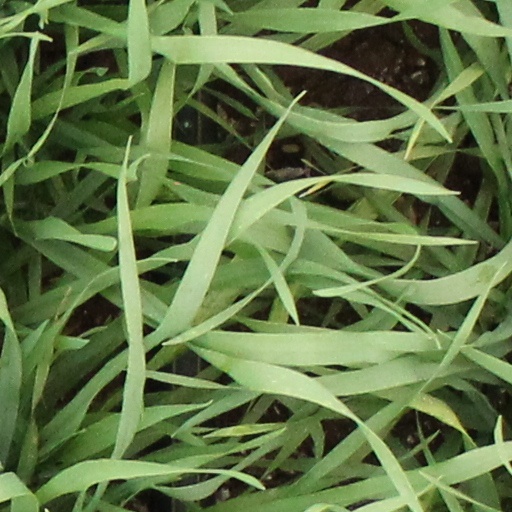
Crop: wheat